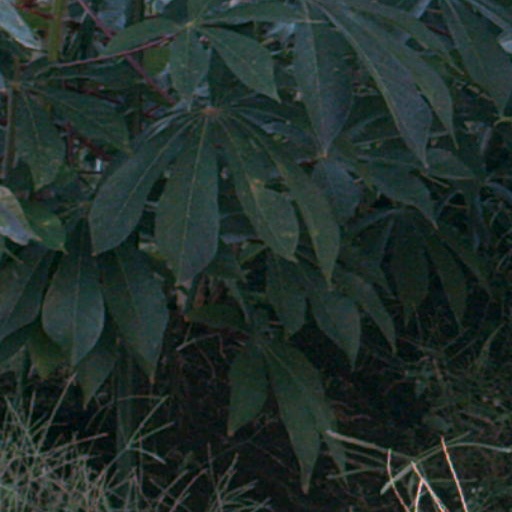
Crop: cassava